Poor Clares

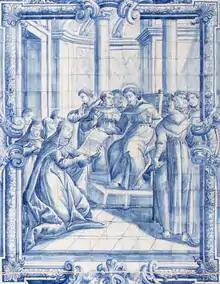
Saint Clare receives the "Formula Vitae" ("little rule") from Francis of Assisi. 18th-century azulejo panel in the Convent of Louriçal, Portugal.

The Poor Clares were founded by Clare of Assisi in 1212. Little is known of Clare's early life, although popular tradition suggests that she came from a fairly well-to-do family in Assisi. At the age of 17, inspired by the preaching of Francis of Assisi in Assisi Cathedral, Clare ran away from home to join her community of friars at the Portiuncula, some distance outside the town. According to tradition, Clare's family wanted to take her back by force, but Clare's dedication to holiness and poverty inspired the friars to accept her resolution. She was given the habit of a nun and transferred to Benedictine monasteries, first at Bastia and then at Sant' Angelo di Panzo, for her monastic formation. Though some doubted her ability to become a nun, Francis of Assisi encouraged her on her journey. St. Francis believed that women, as well as men, had the capacity to completely forgo ordinary pleasures and live in poverty and did not seek to limit them in this regard based on their gender. This shared belief of both Francis of Assisi and Clare of Assisi would lead them to form the Order of St. Clare. An order of women, dedicated to living an oath of poverty and service, just as the Order of Friars Minor, formed by St. Francis just three years prior.